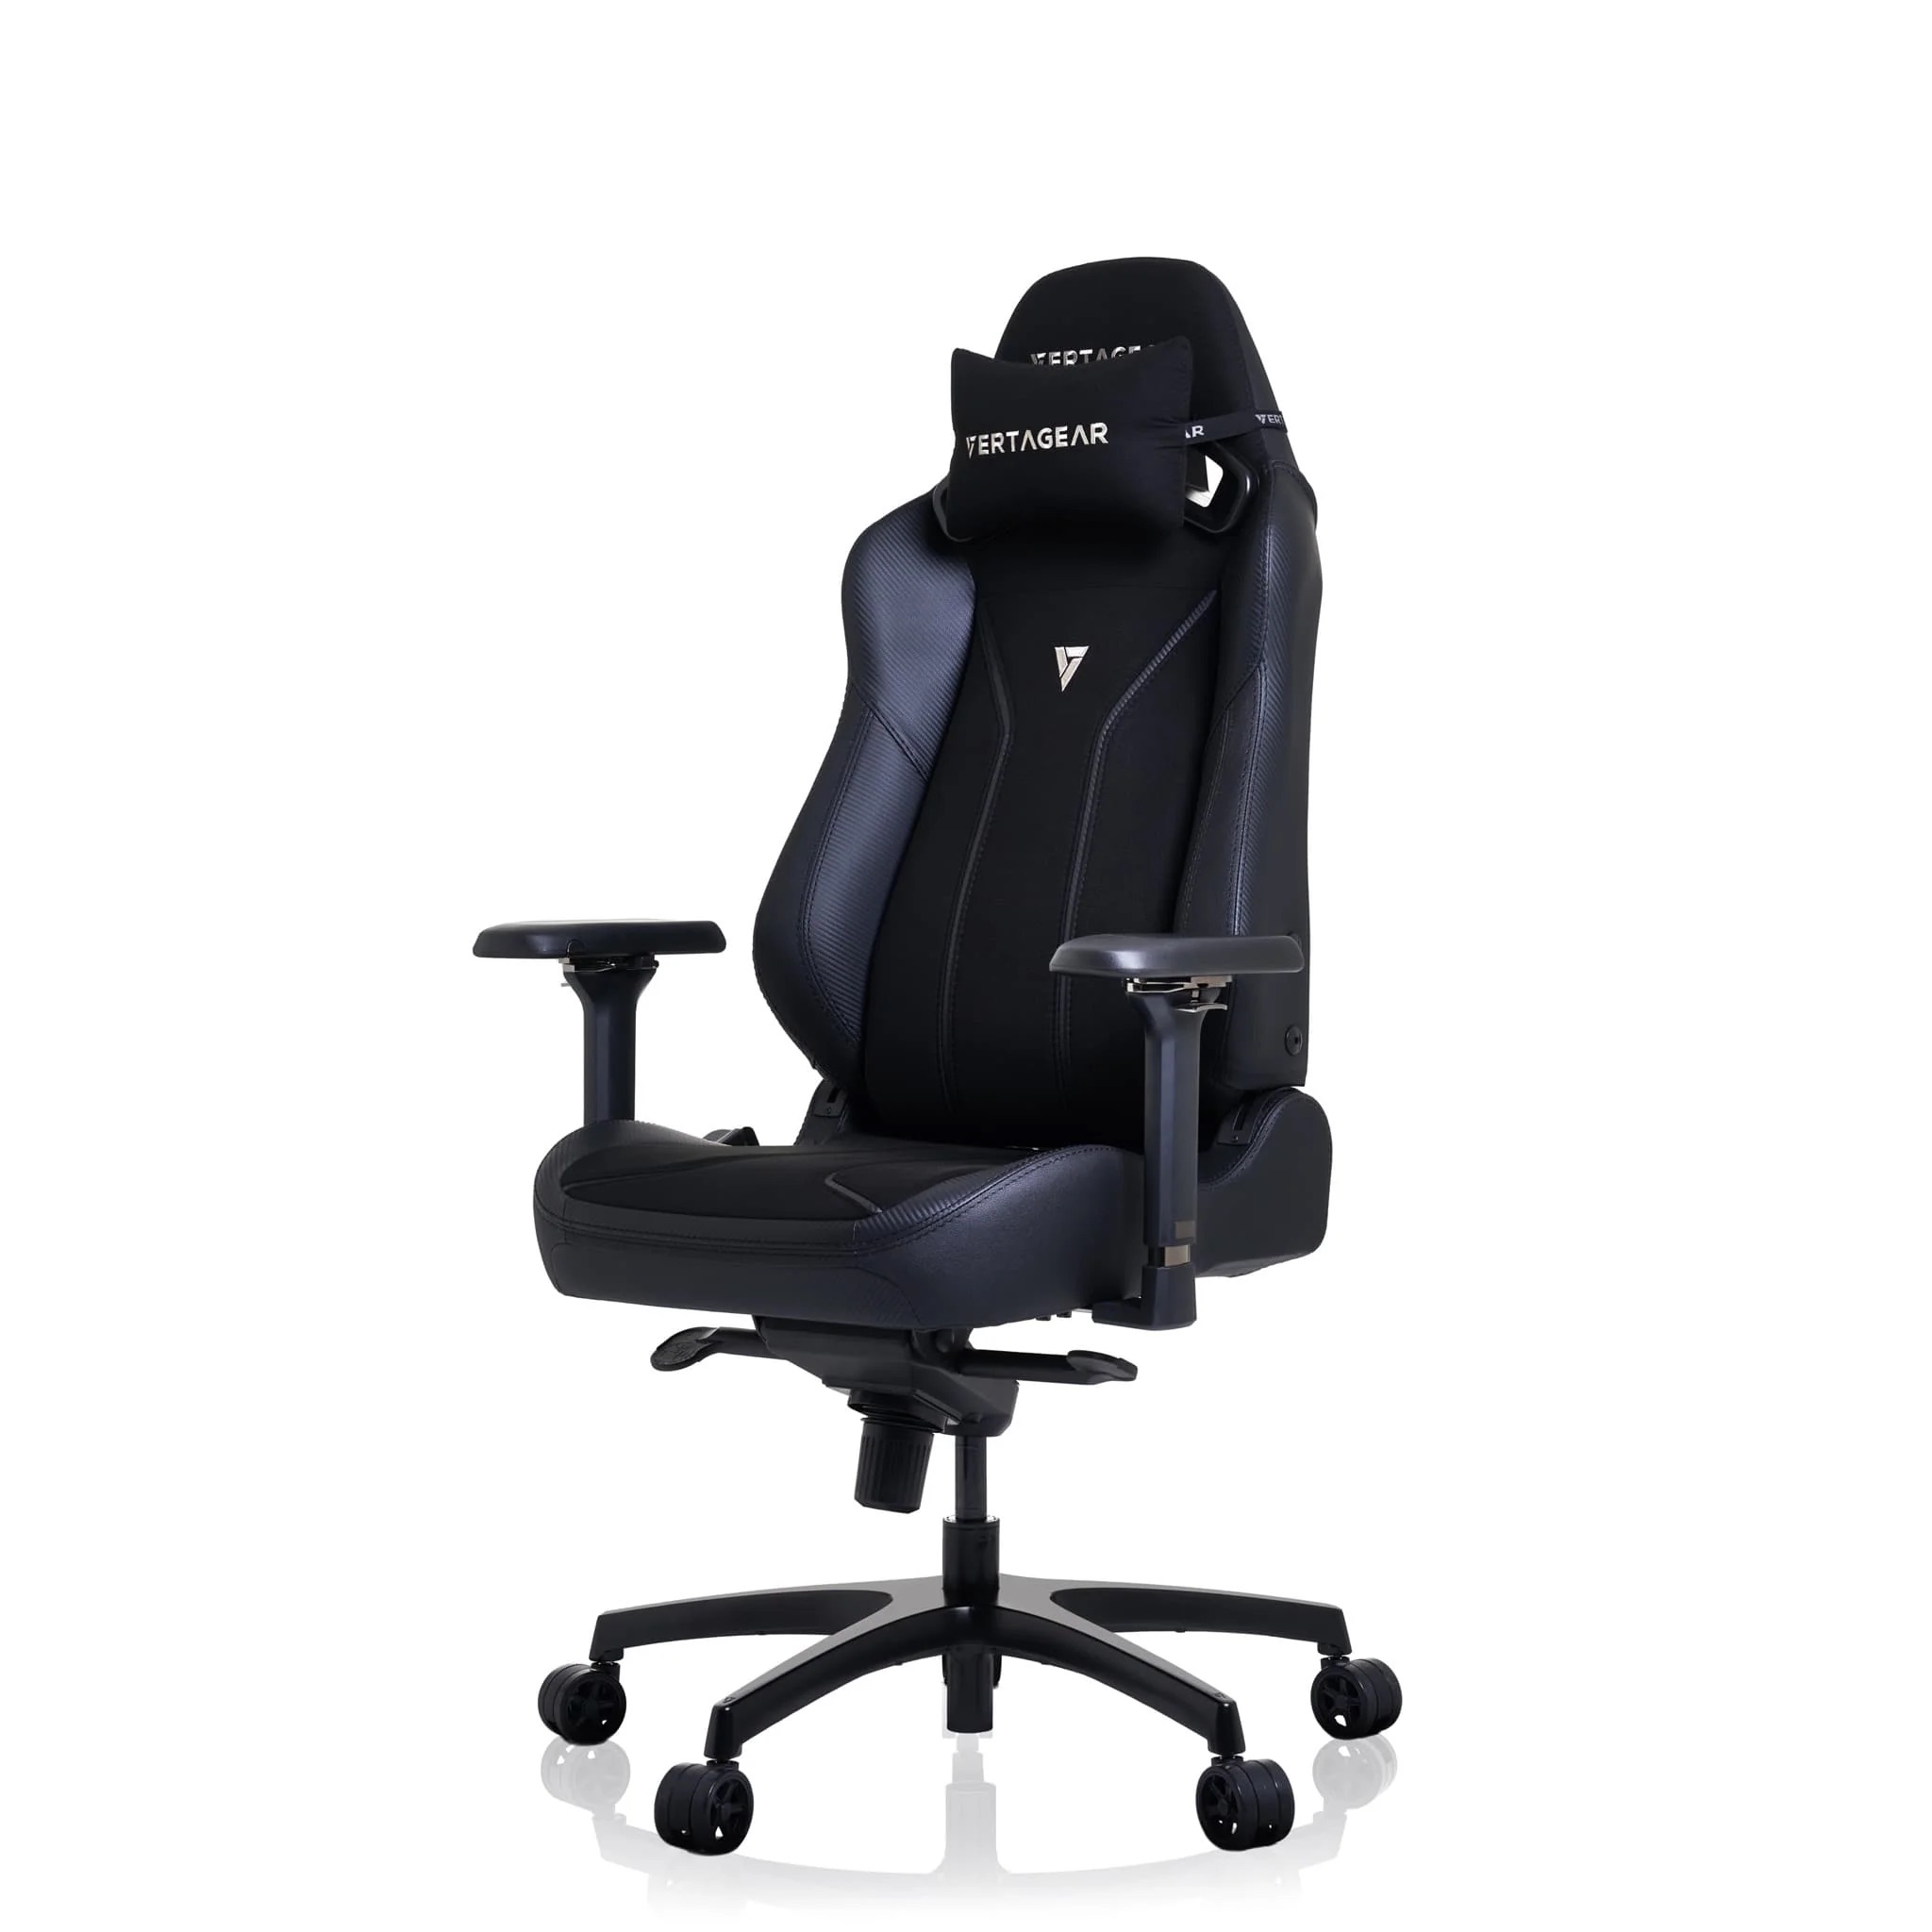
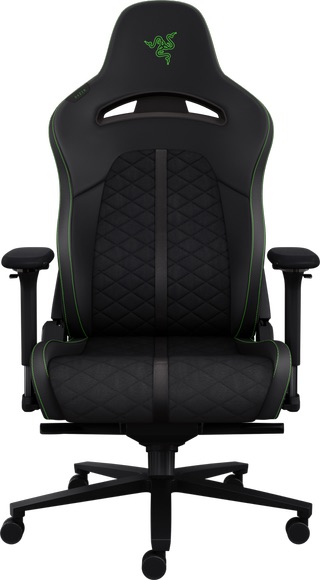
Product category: items_chair
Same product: no